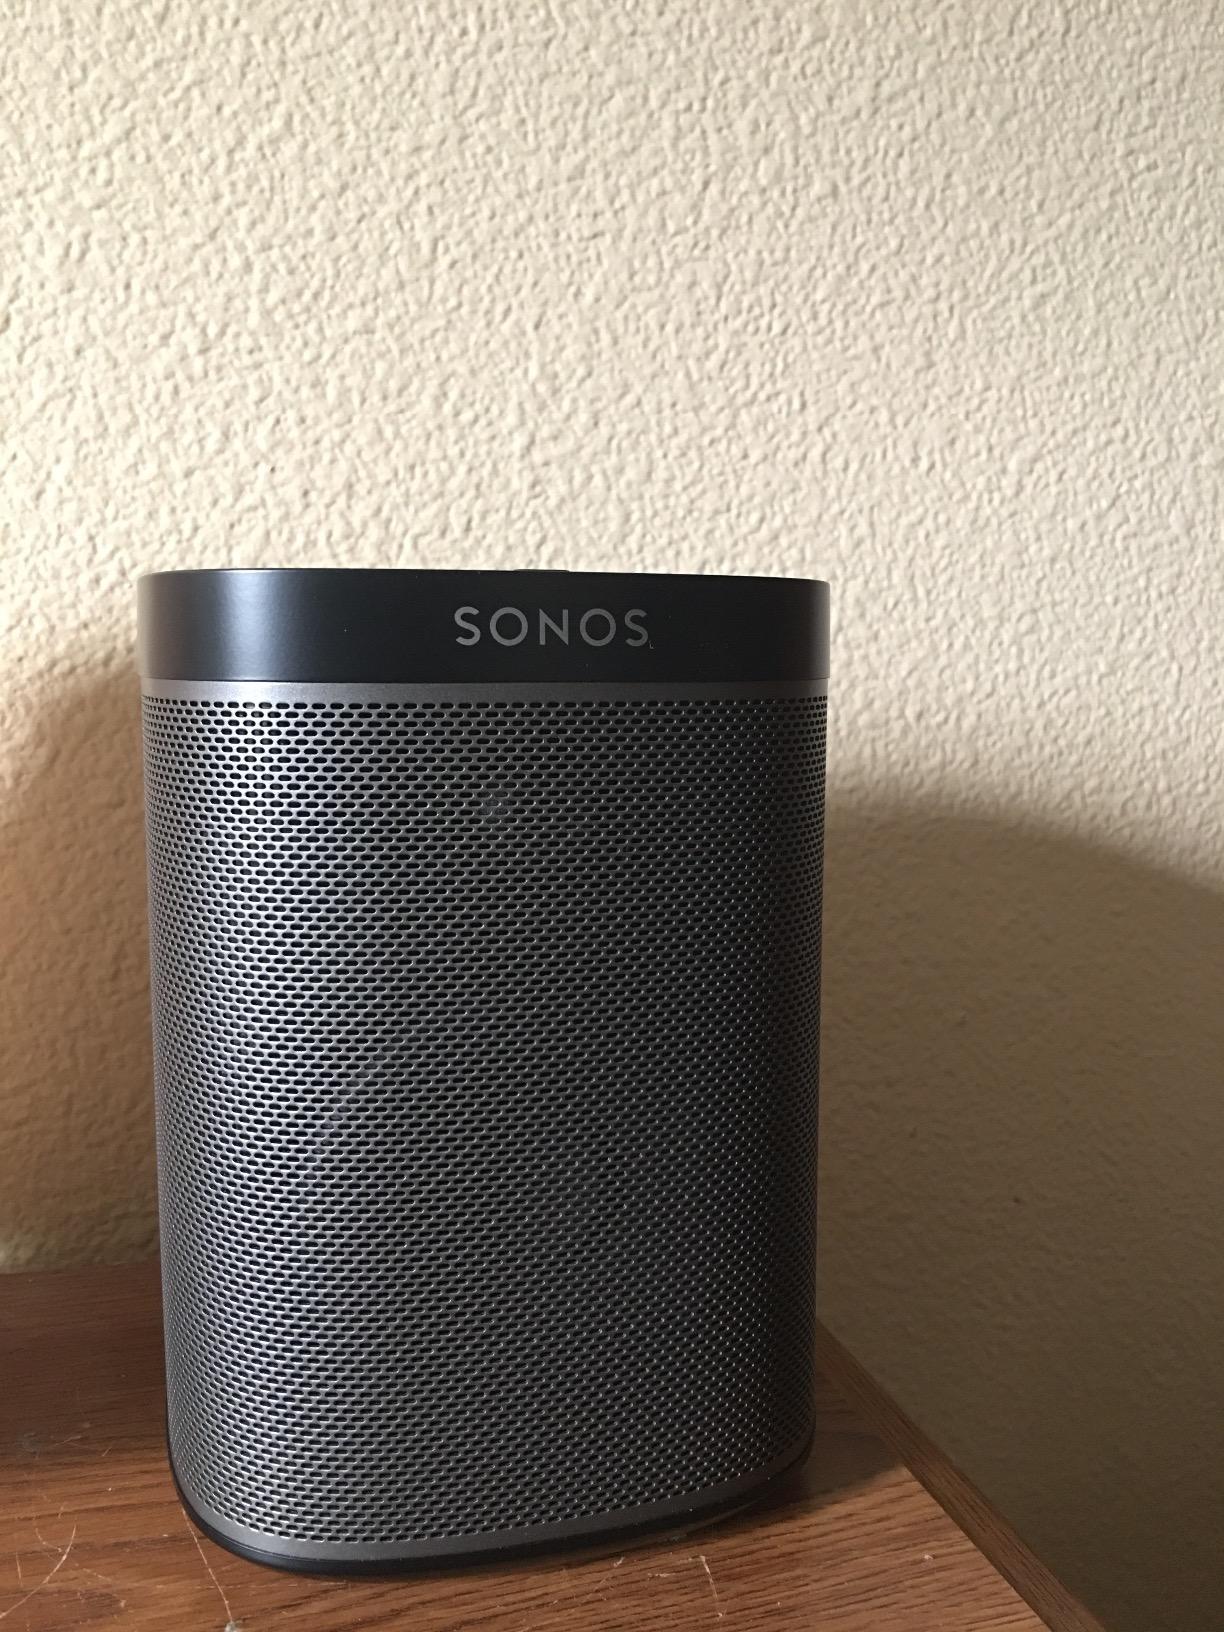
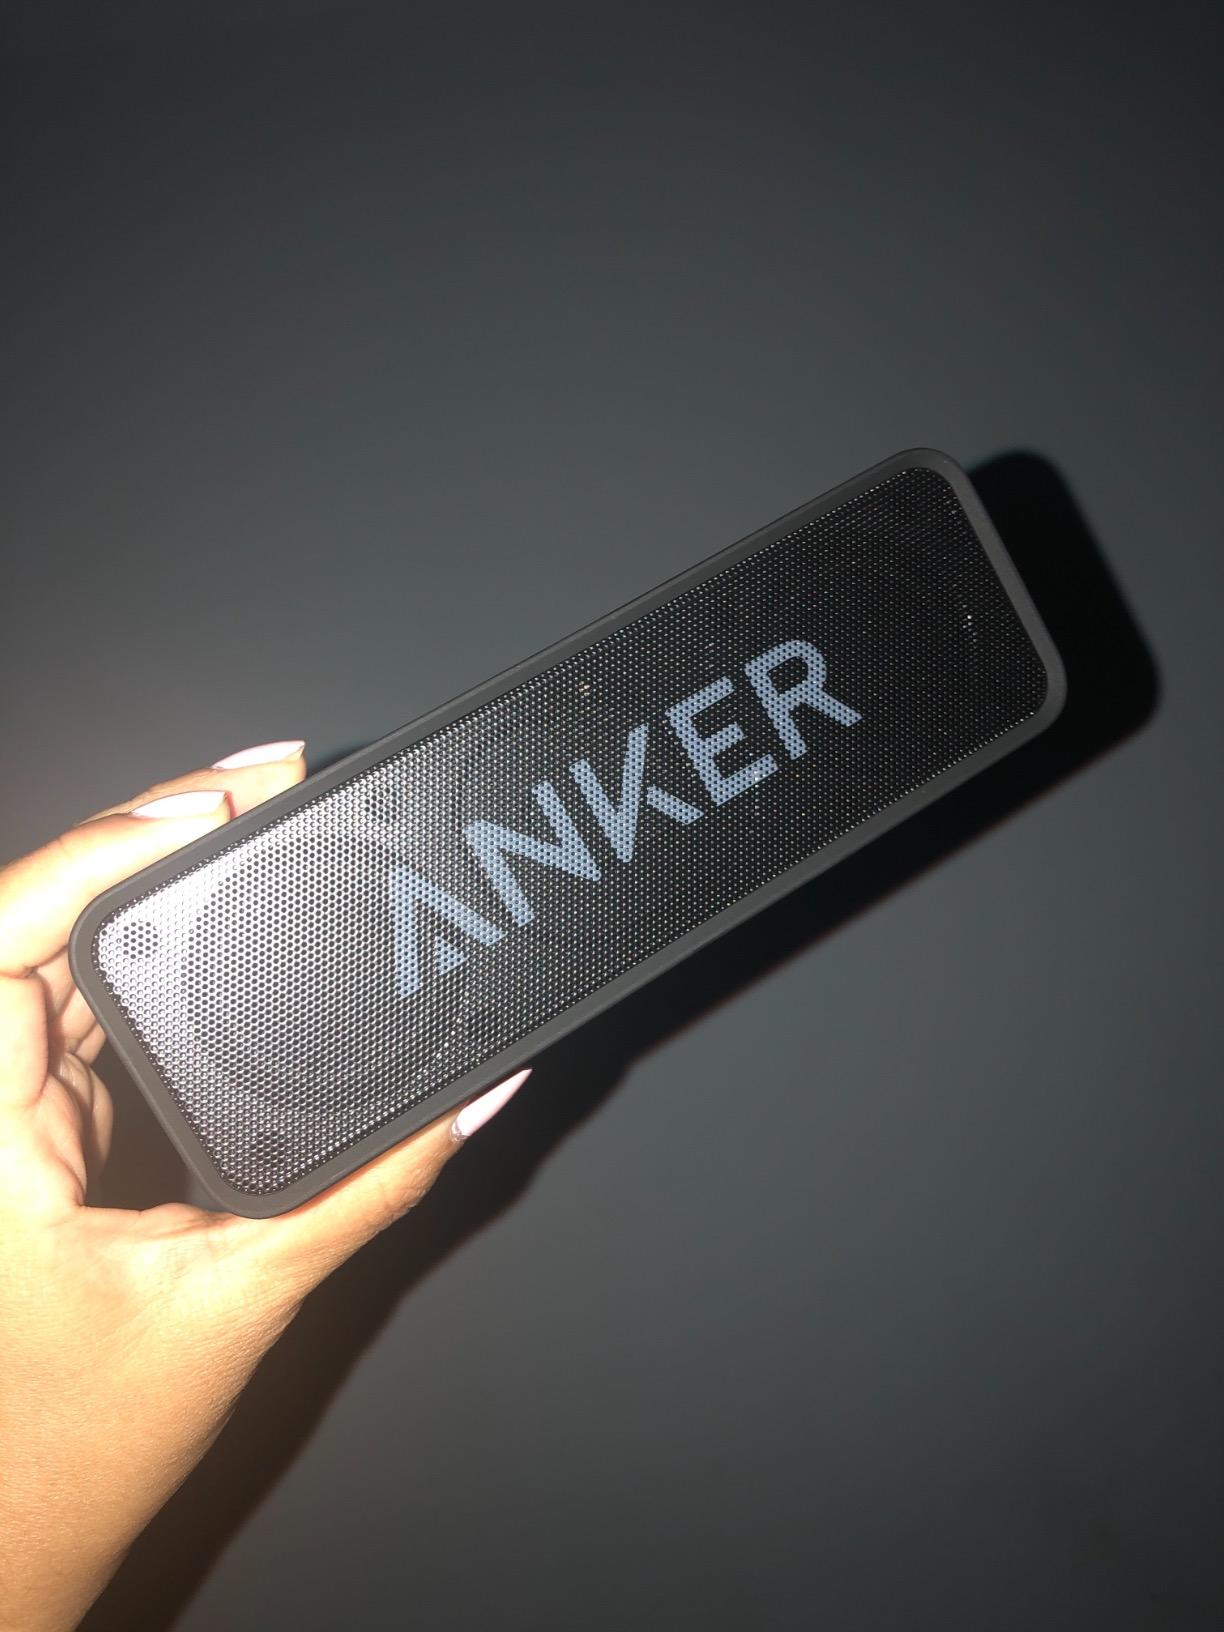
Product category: speaker
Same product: no